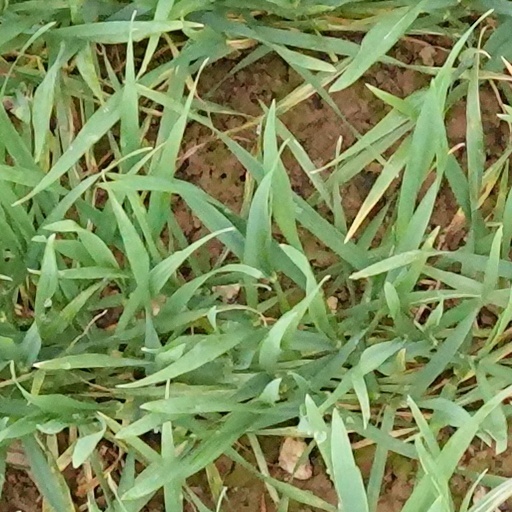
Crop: wheat